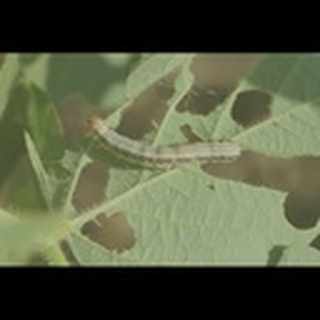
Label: cotton_army_worm